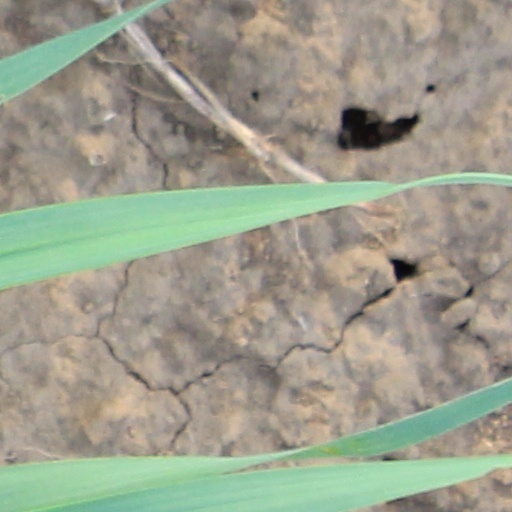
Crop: wheat